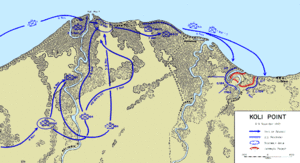
La bataille de Koli Point est une action de combat dont le déroulement s'étale entre le 3 novembre 1942 et le 12 novembre 1942. Il s'agit d'un engagement armé entre des forces de l'U.S. Army, des Marines et de l'Armée impériale japonaise sur l'île de Guadalcanal durant la Campagne de Guadalcanal. Les forces américaines étaient sous le commandement général du Major General Alexander Vandegrift, tandis que les forces japonaises étaient sous celui du Lieutenant General Harukichi Hyakutake.